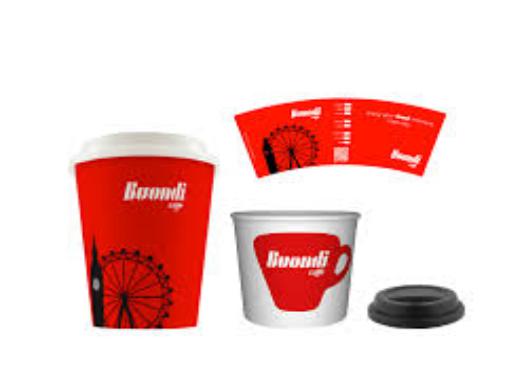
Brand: Buondi
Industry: Food